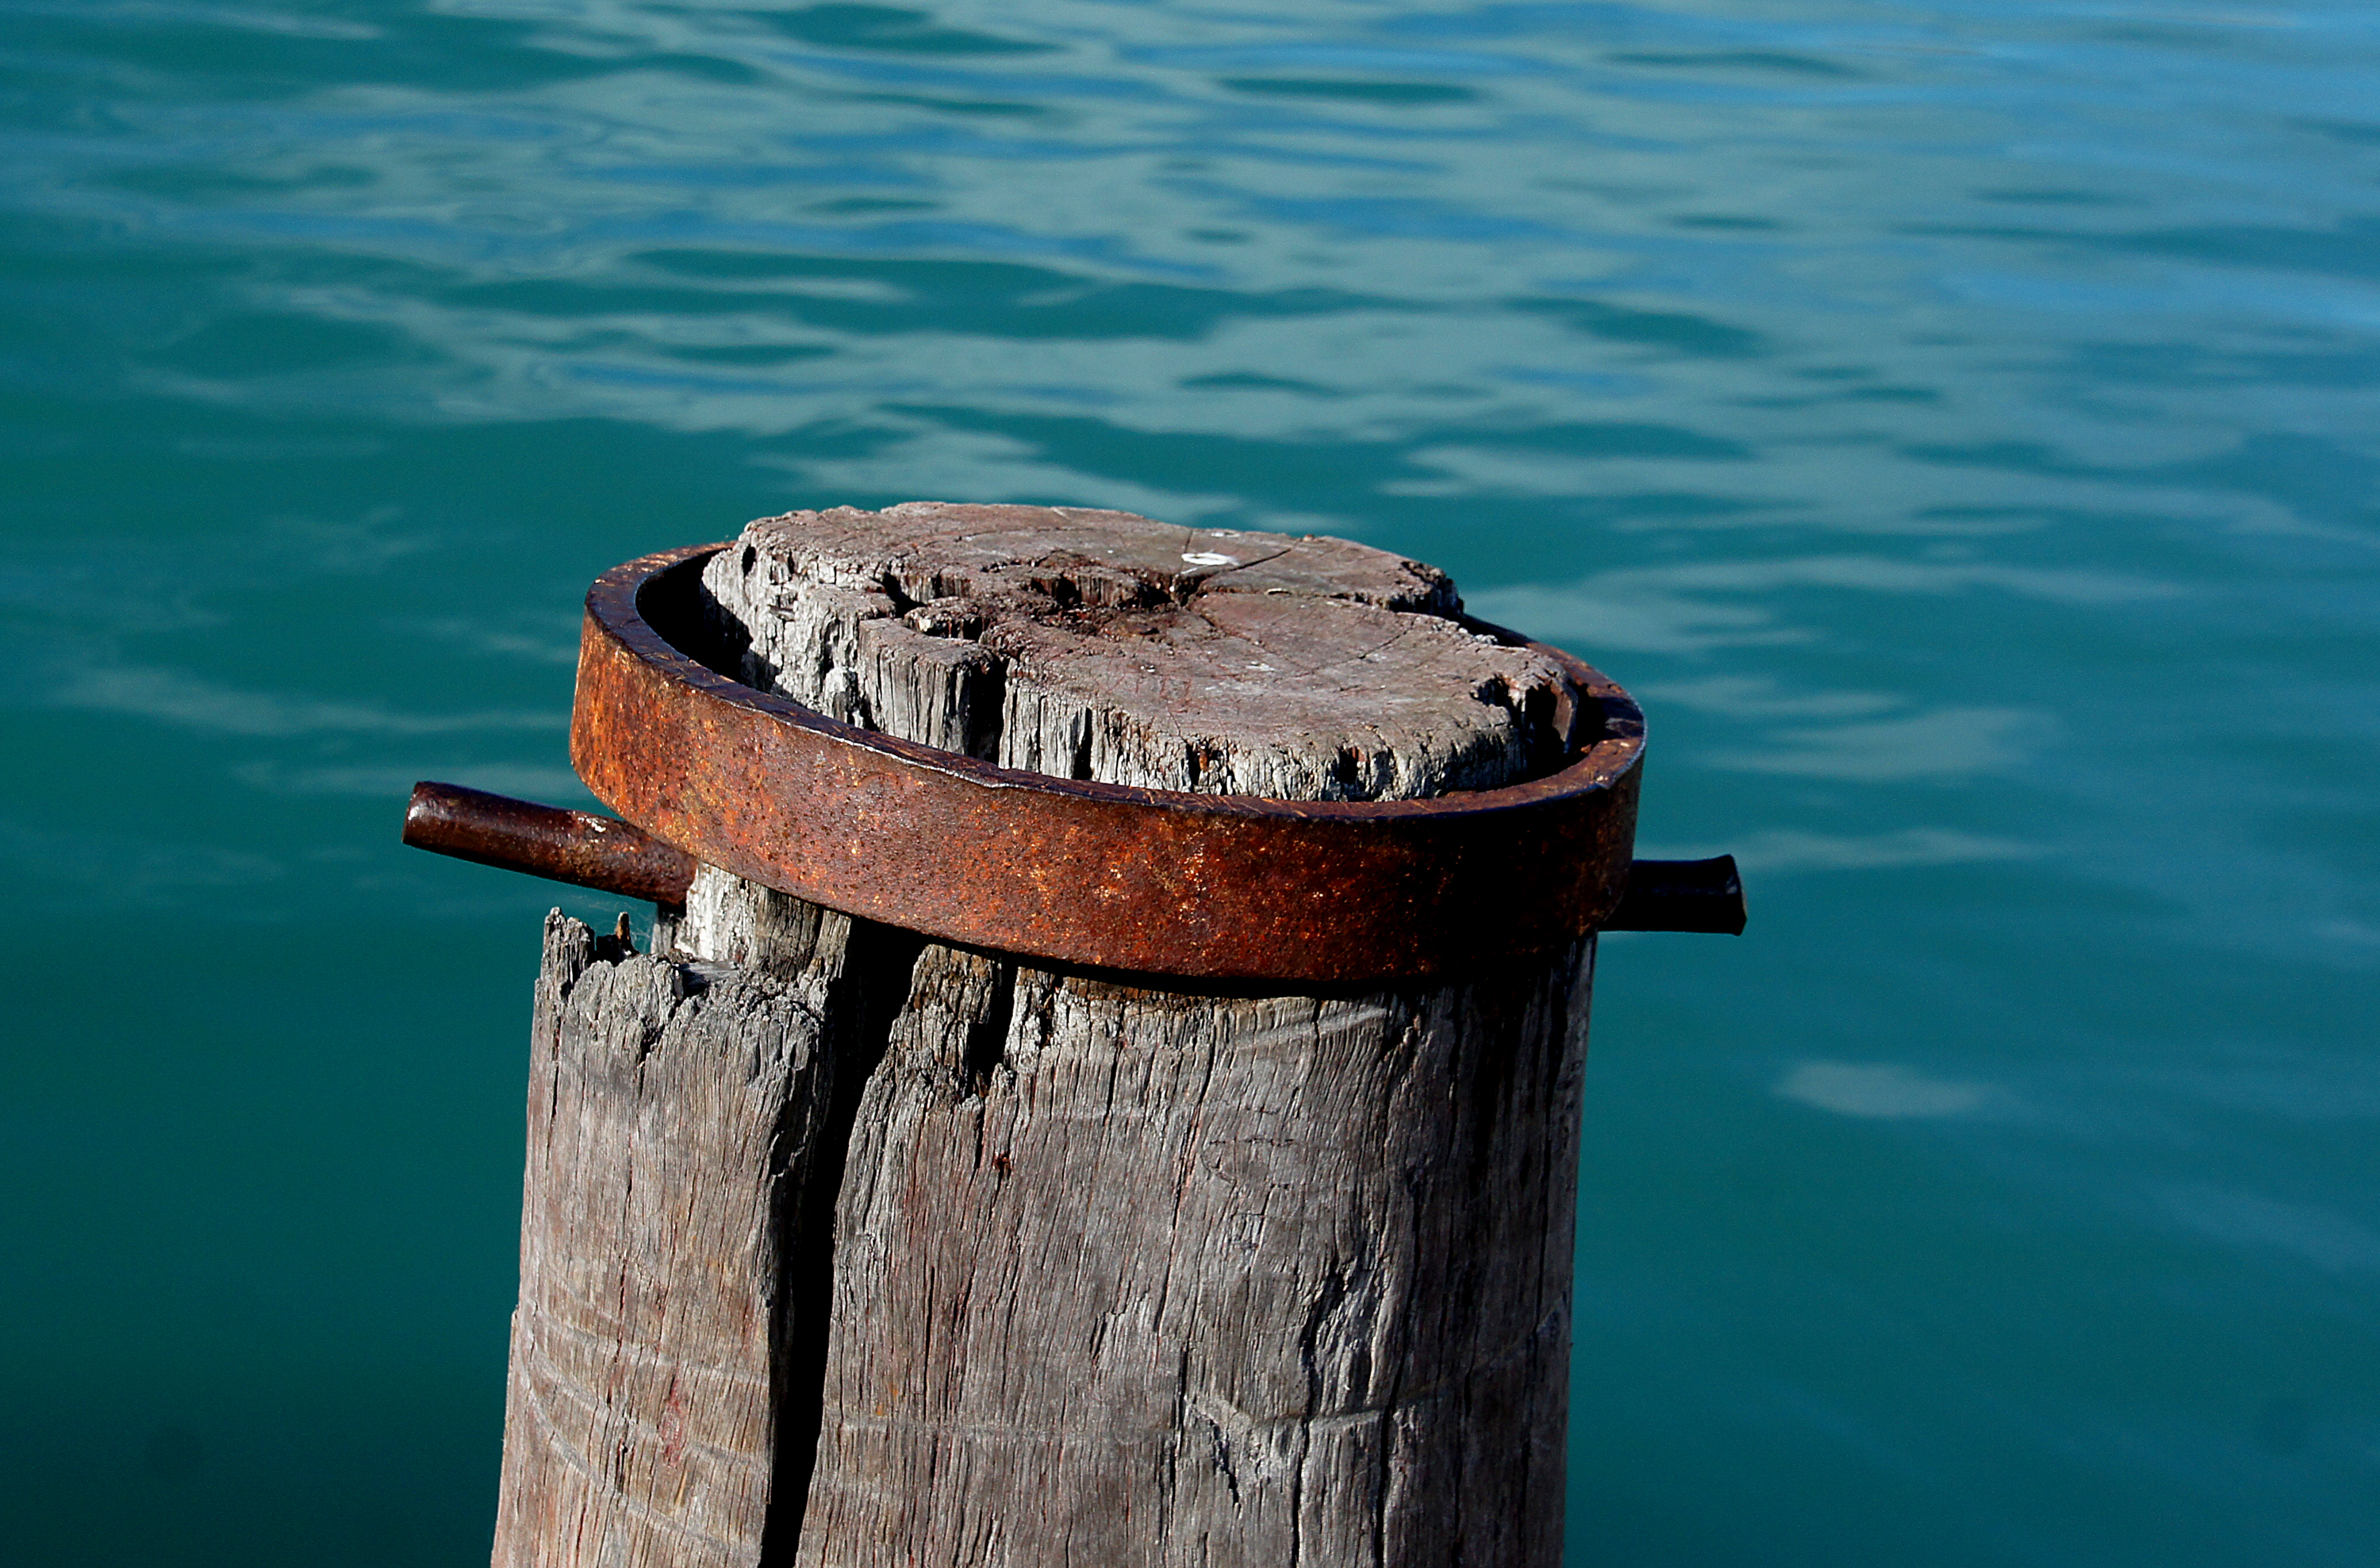
sea, coast, water, nature, rock, ocean, wood, reflection, sailing, blue, boats, ships, ropes, bows, bouys, hulls, clets, macro photography